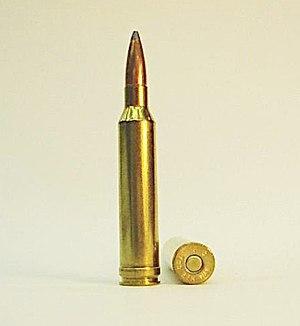
La cartouche de fusil 7 mm Remington Magnum a été introduite dans le commerce en 1962 ainsi que le nouveau fusil Remington modèle 700. Il est de la famille des belted magnum dérivé directement de la vénérable .375 H&H Magnum. Le 7 mm Remington Magnum est basé sur le .264 Winchester Magnum, .338 Winchester Magnum et le .458 Winchester Magnum qui reposaient sur la même douille .300H&H et 375H&H.